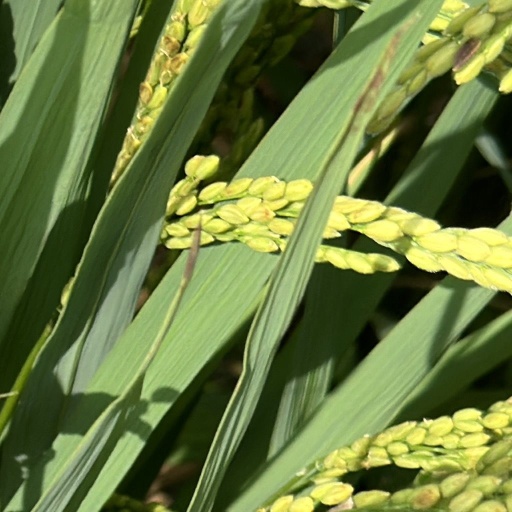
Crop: rice